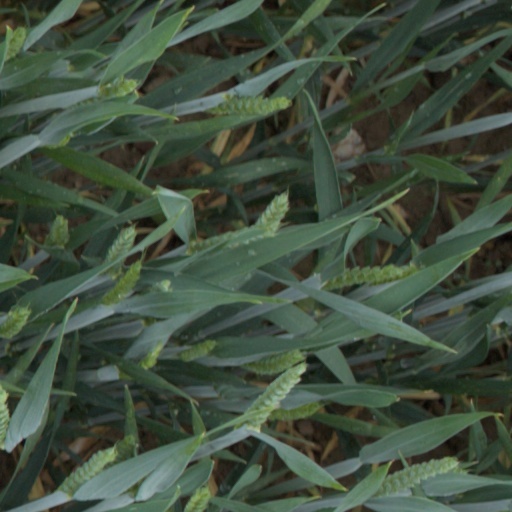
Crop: wheat